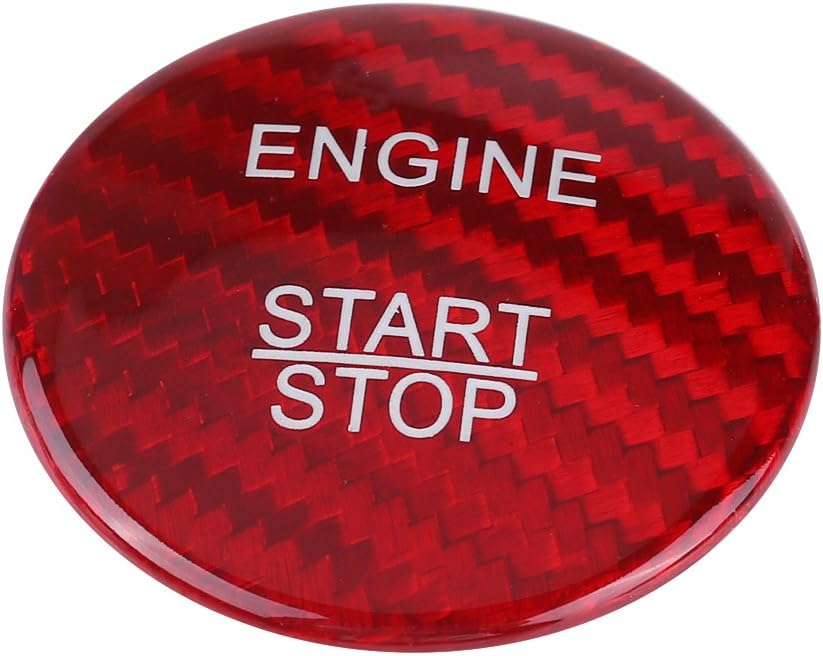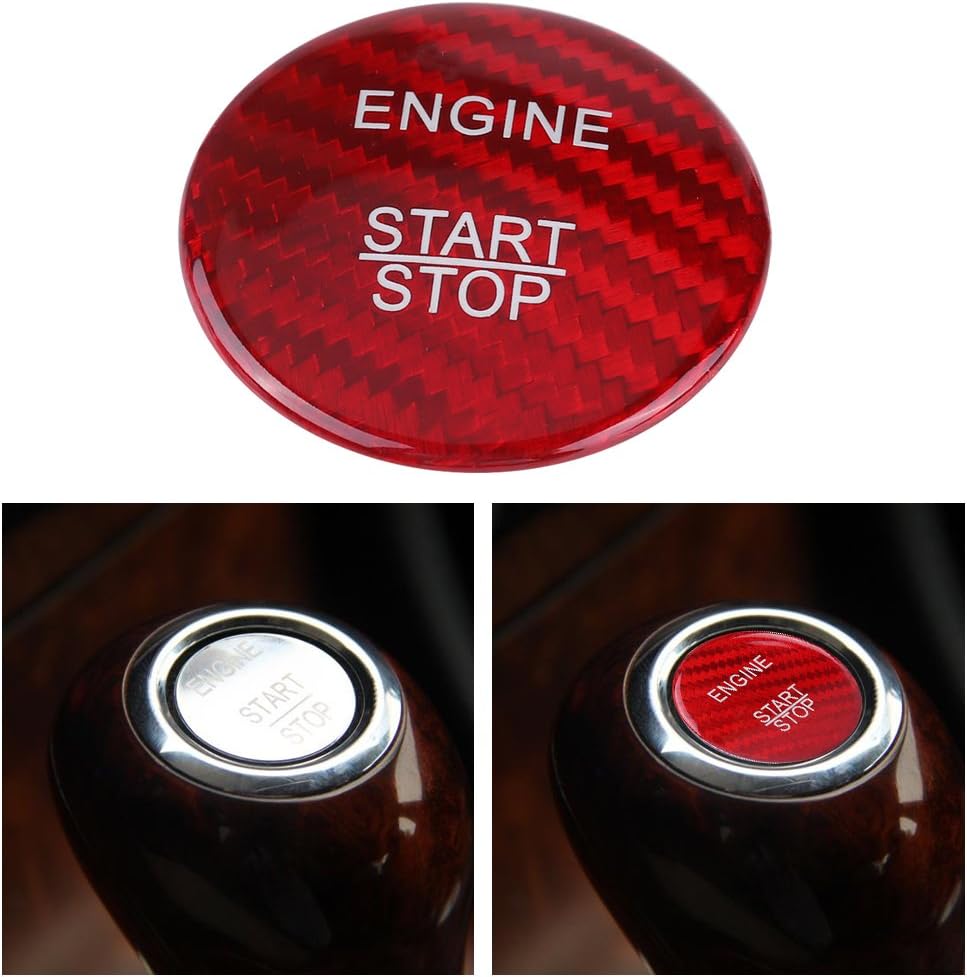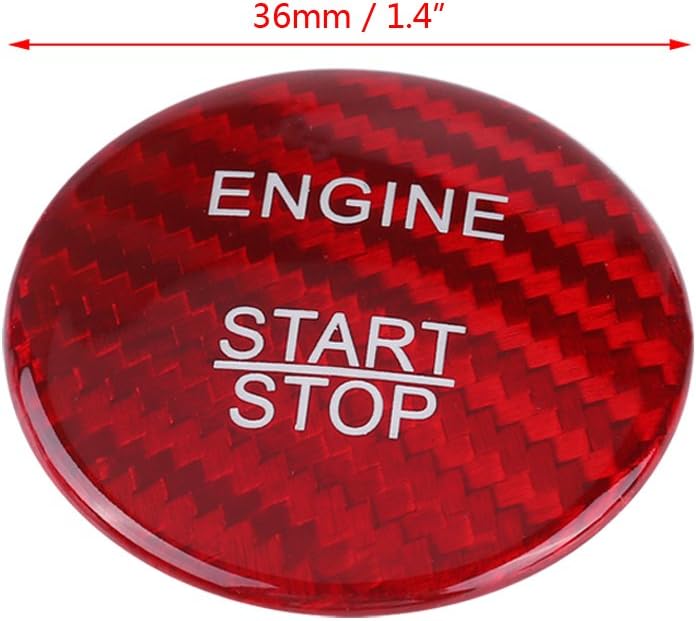
Car Engine Start Button Cover, Keenso Carbon Fiber Engine Start Button Stickers Trim Interior Decoratio for Mercedes Benz A B C GLC GLA CLA ML GL Class W176 W246 W205 X253 X156 C117(Red)
Category: Automotive
Keenso -- Carbon Fiber Engine Start Button Cover Trim for Mercedes Benz A B C GLC GLA CLA ML GL Class Features: 1. Carbon fiber texture, fine workmanship, delicate surface, fashionable and distinctive style. 2. Original car radian design, perfectly fit in. 3. Double sided self-adhesive tape in the back, easy to install. 4. Made by carbon fiber, never fade, can be used for a long time. 5. Fit for Mercedes Benz A B C GLC GLA CLA ML GL Class. Specifications: Condition: 100% brand new Material: Carbon Fiber Color: Black / Red (optional) Diameter: 36mm Quantity: 1 pc Package Weight: approx.5g Fitment: For Mercedes Benz all Button Start Models For Mercedes Benz A B C GLC GLA CLA ML GL Class  For W176 W246 W205 X253 X156 C117 Package List: 1 * Engine Start Button Cover Note: Please kindly confirm the fitment before ordering to make sure this item is perfectly fit. WE SELLER HAS TO SAY: As an reliable seller, we promise that 100% money refund about damaged product during delivery . We are committed to provide the best customer services to our customers. If you have any questions, just contact us and we will give you the most satisfactory solution.
Features: ✔【 Exquisite Workmanship】This start button cover is made of carbon fiber texture, fine workmanship, delicate surface, fashionable and distinctive style. | ✔【 Easy to Install】Double sided self-adhesive tape in the back, easy to install. Fast assembly without tool, time and cost reduction. Such a practical tool you will need it. | ✔【 Anti-Fade Carbon Fiber 】High-end engine start button cover, made by carbon fiber, never fade, can be used for a long time. | ✔【 Compatibility 】Fit for Mercedes Benz all Button Start Models, For Mercedes Benz A B C GLC GLA CLA ML GL Class, For W176 W246 W205 X253 X156 C117. | ✔【Keenso Service Guarantee】Professional, premium aftermarket replacement. In terms of any problem of this product, you can send emails as soon. Keenso will provide you excellent customer service and 100% satisfaction warranty. BUY WITH CONFIDENCE!